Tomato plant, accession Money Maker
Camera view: vertical (180 deg); turntable rotation: 30 degrees
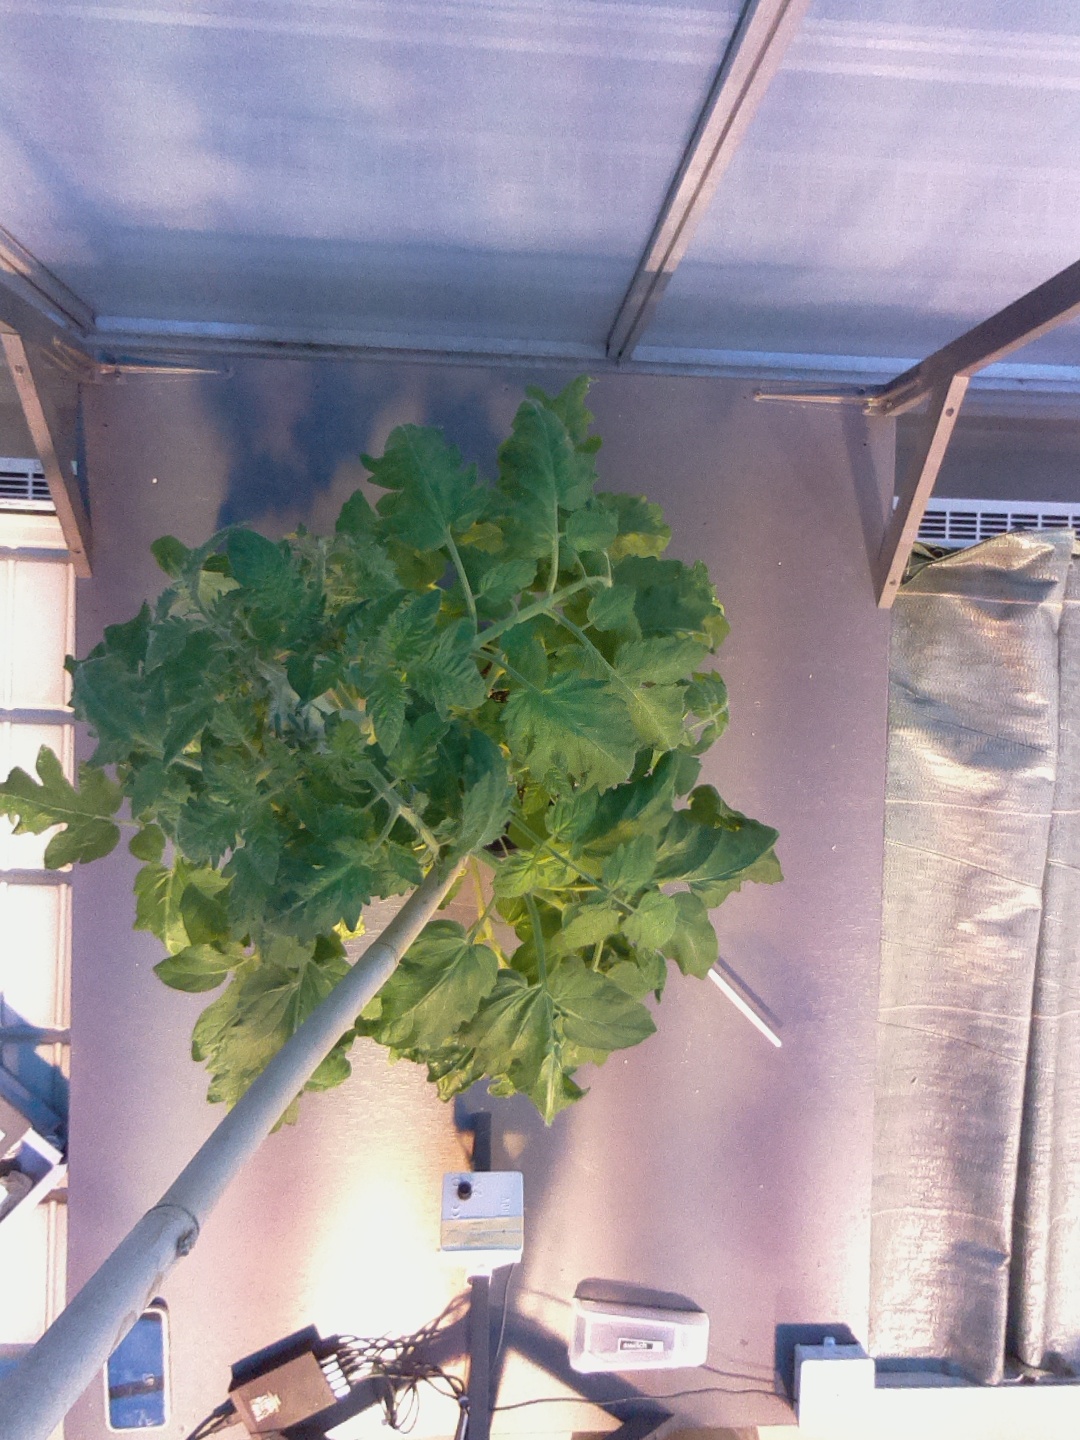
BBCH growth stage 54: 4 inflorescences visible